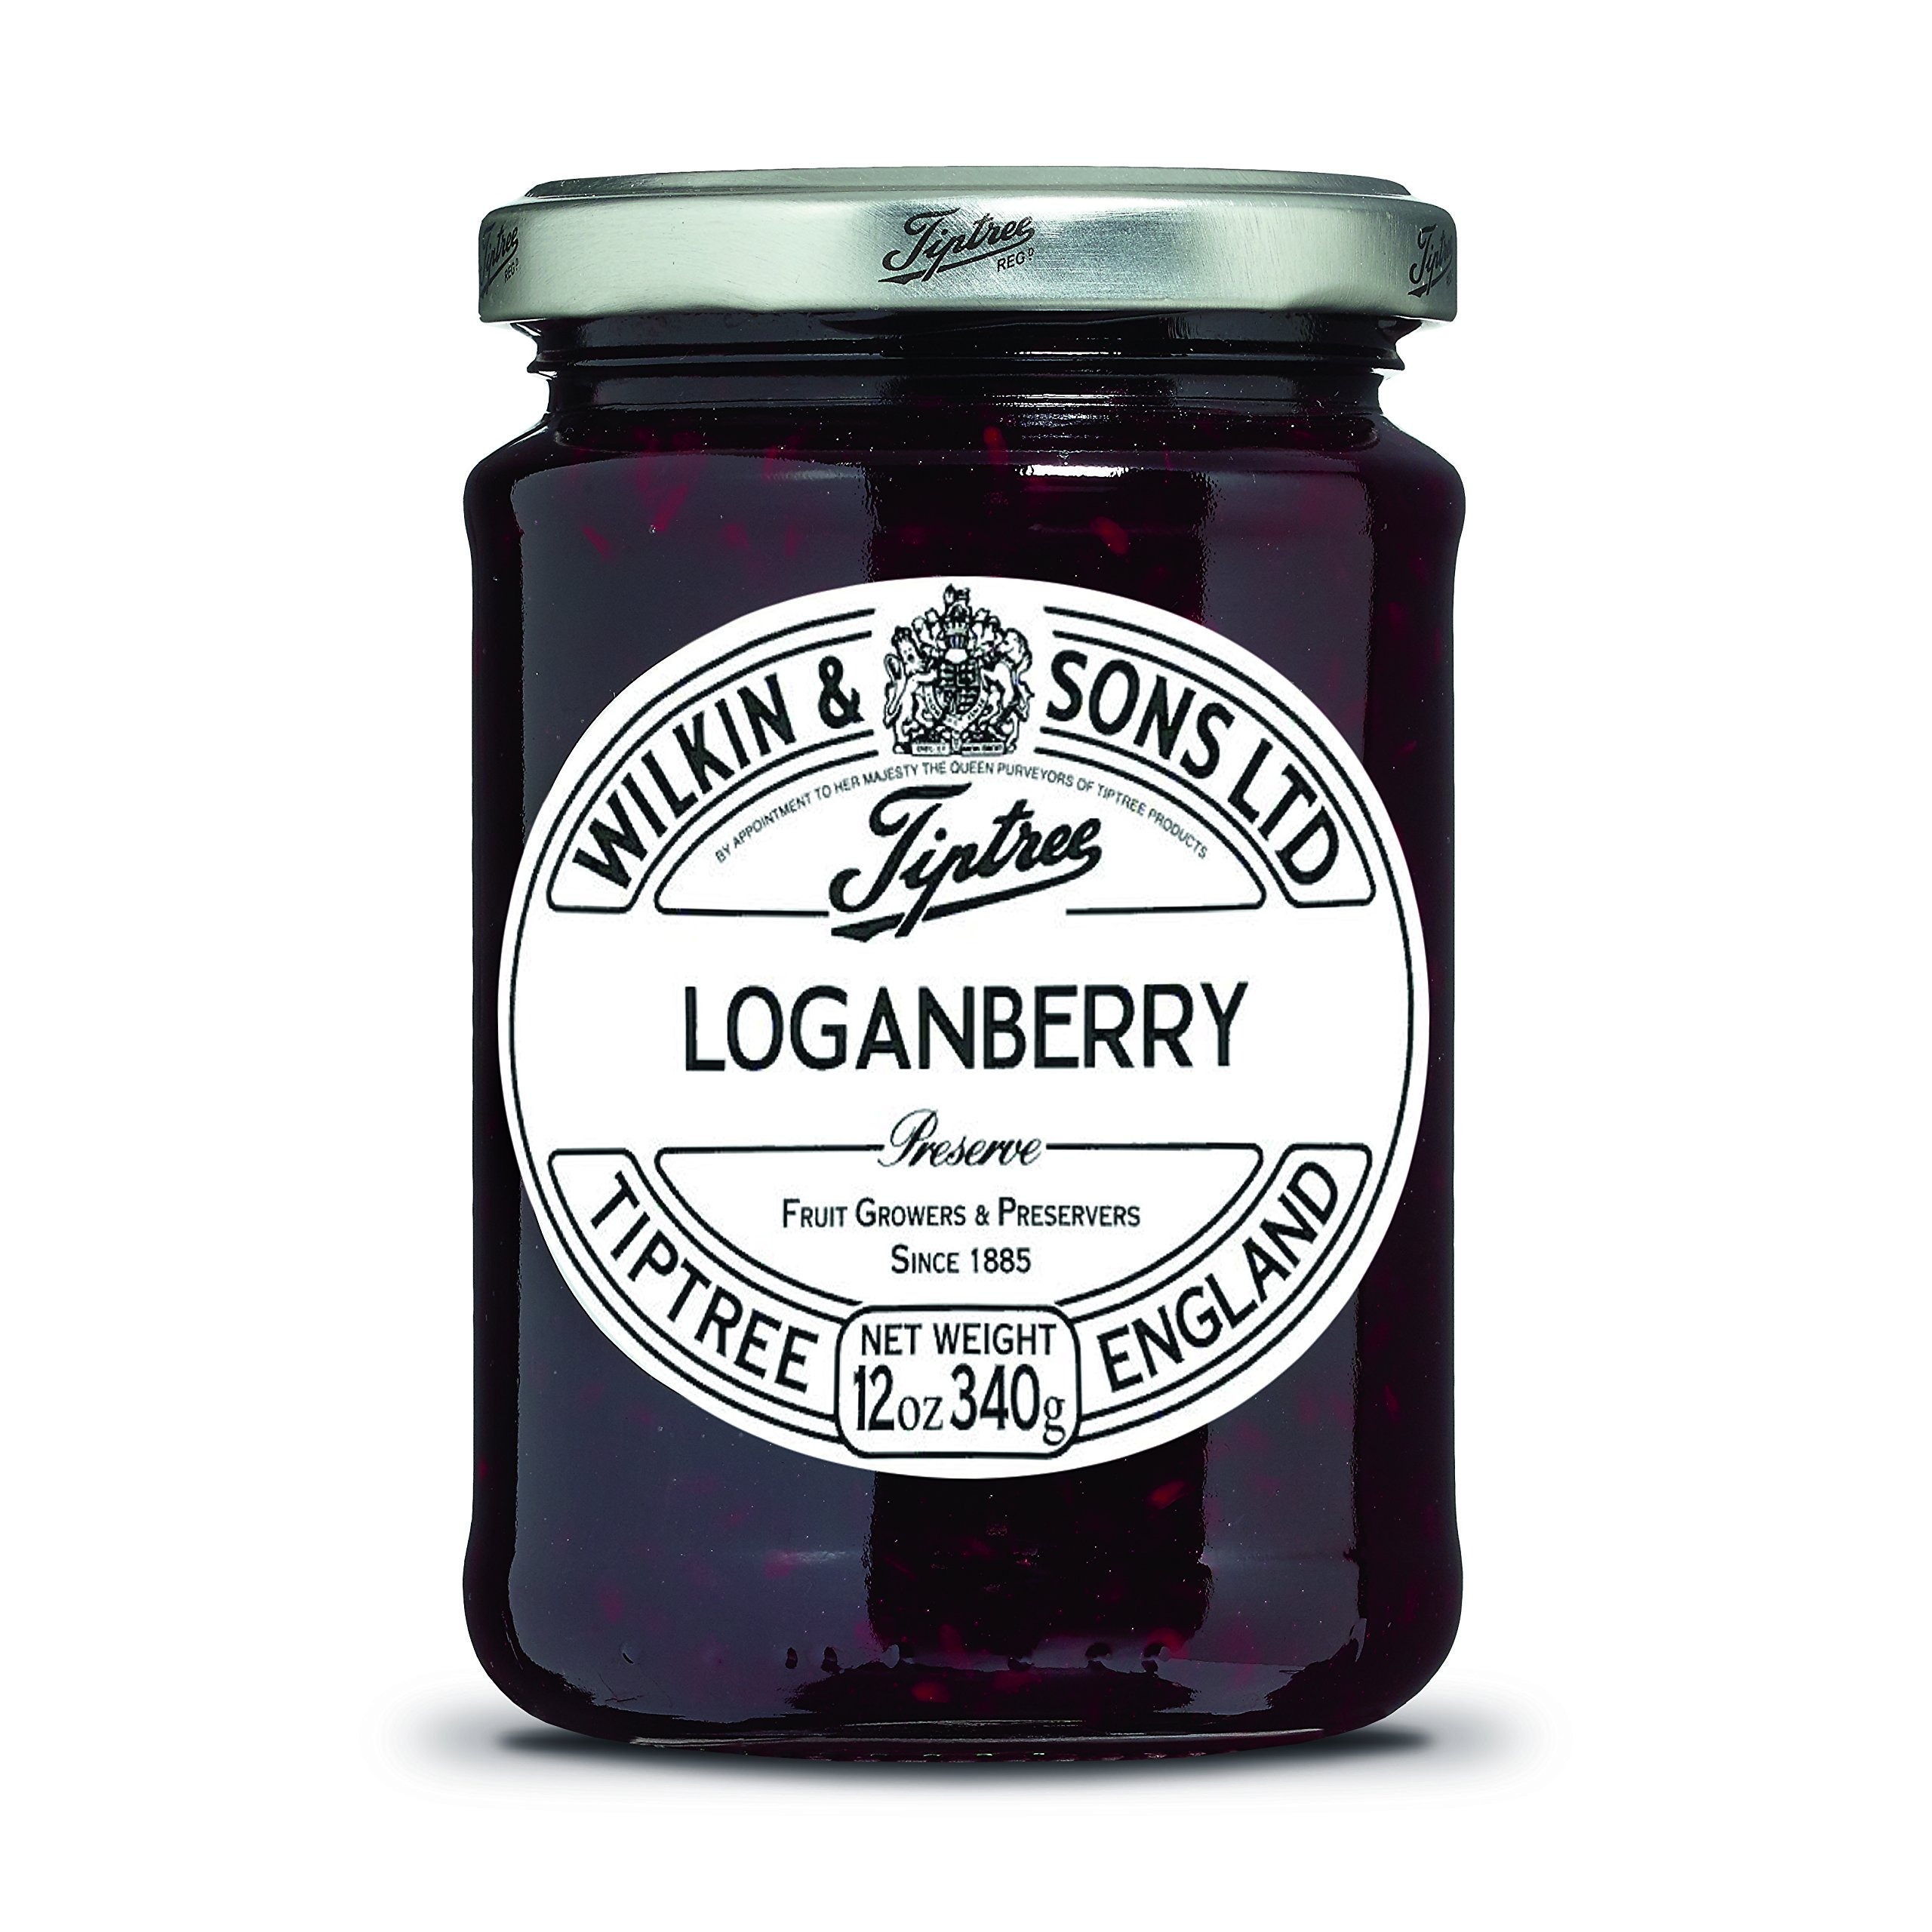
Item Name: Tiptree Loganberry Preserve, 12 Ounce (Pack of 6)
Bullet Point 1: Tiptree has been growing fruit & making preserves since 1885 in Essex County, England. We grow a wide range of traditional fruits on the farm right next to our factory, producing some of the highest quality preserves & marmalades the world has tasted.
Bullet Point 2: Made from loganberries, sugar, and pectin
Bullet Point 3: Gluten free, made in a nut free factory, suitable for vegetarians.
Bullet Point 4: Slightly sharp flavor; berries are grown onsite to ensure quality
Bullet Point 5: Easy to spread, enjoy this preserve on toast, biscuits, muffins, cheese, pastries or even as a cake filling.
Value: 72.0
Unit: Ounce

Price: 8.53